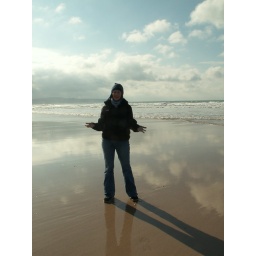
Taken by my sister on a beach in Cornwall.Love the reflections of the sky on the ground.